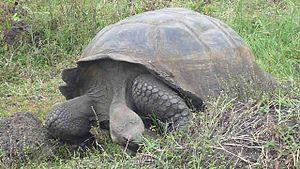
Les tortues géantes des Galápagos sont un complexe de dix espèces, si proches que certains les considèrent comme des sous-espèces d'une espèce unique Chelonoidis nigra au sens large. Elles constituent l'un des animaux les plus emblématiques de la faune des îles Galápagos : elles sont endémiques dans les neuf îles de l'archipel.